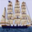
Label: ship